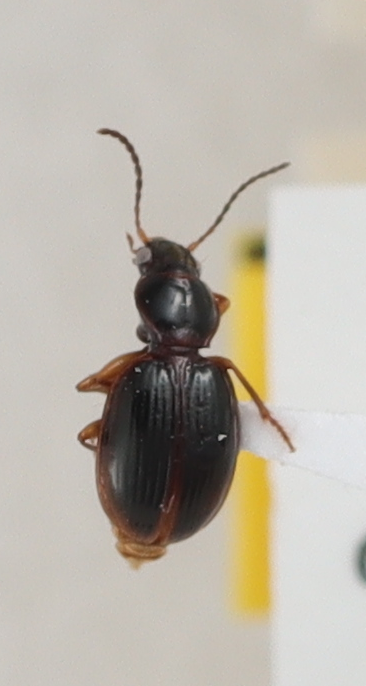
Scientific name: Mecyclothorax konanus
Plot: 17
Trap: W
Collected: 20190619